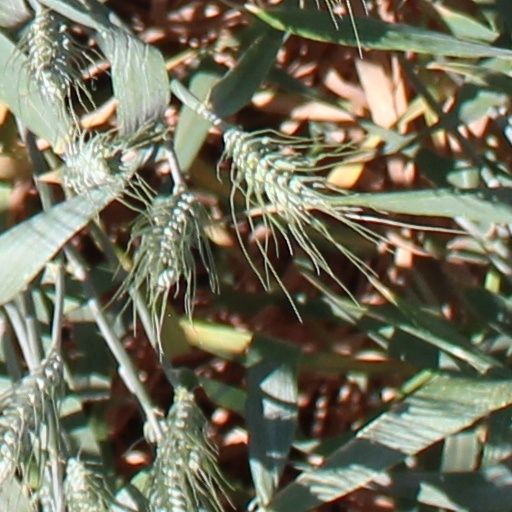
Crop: wheat